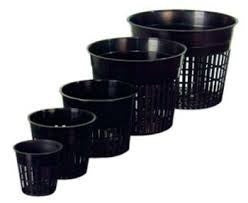
Hydroponic Net Pot / Basket
Net Pots may be used in any aquaponic, hydroponic, or aeroponic application. The holes allow the water and liquid nutrients to easily enter the root zone, and allows the solution to drain out easier. The slits in the side of the plastic basket allows the roots to hang out, allowing the oxygen they need to grow big and strong. Lettuce, cannabis, tomatoes and mint are all examples of plants that thrive in net cups. IncrediGrow garden centre can also drill coroplast and bucket lids to fit whatever size of netpot you choose. ** (Please note 3" net pots have hose ports at the top which allow you to attach water lines directly to the net pot. This feature is made to sit higher in your reservoir & brings the top diameter to 3.5", color is brown, not black)
Brand: IncrediGrow
Category: Home & Garden > Lawn & Garden > Gardening > Hydroponics > Hydroponic Systems > Deep Water Culture (DWC)